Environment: real
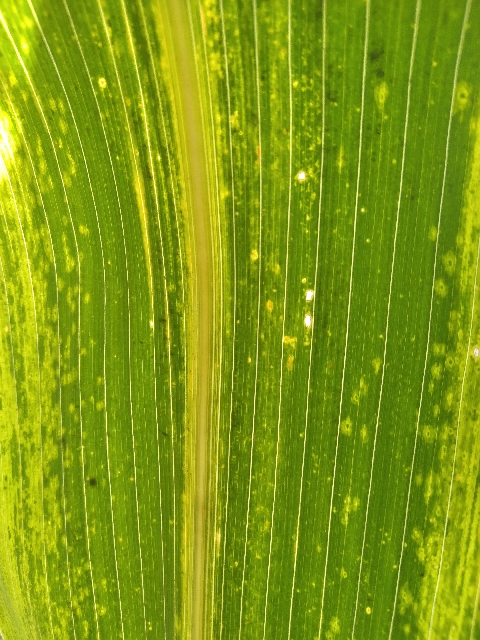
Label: lethal_necrosis